Ectopic calcification

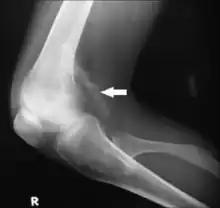
X-ray of right knee joint lateral view Ectopic Calcification seen extending posteriorly.

Absorption of calcium salts normally occurs in bony tissues and is facilitated by parathyroid hormone and vitamin D. However, increased amounts of parathyroid hormone in the blood result in the deposit of calcium in soft tissues. This can be an indication of hyperparathyroidism, arteriosclerosis, or trauma to tissues.